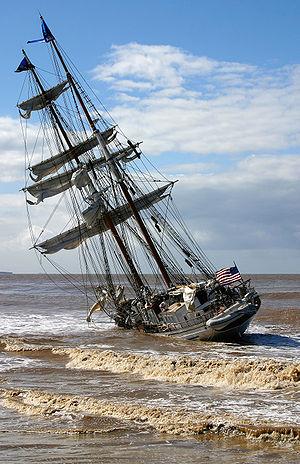
Le vieux gréement Irving Johnson, échoué à quelques mètres du rivage, près du port des Channel Islands, à Oxnard, en Californie (États Unis). 日本語: カリフォルニア州オックスナードにあるチャネル・アイランド港付近で座礁したアーヴィン・ジョンソン号（2005年3月）
En droit maritime, l'avarie commune est une procédure de répartition des frais et dommages entraînés par des mesures de sauvetage décidées dans l’intérêt commun d'un navire et des marchandises qu'il transporte.
Une avarie est un terme aujourd'hui utilisé par les marins pour désigner un problème d'origine technique : casse d'une pièce, déchirure d'une voile etc.